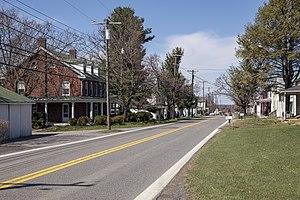
Boonsboro Pike en direction nord, Mapleville, Maryland, Etats-Unis